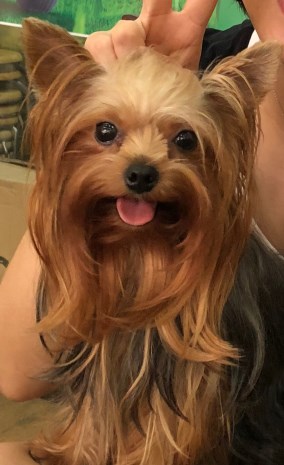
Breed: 340-n000120-Yorkshire_terrier